Thames Torso Murders

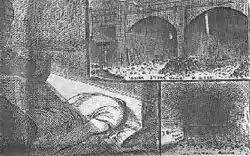
Contemporary illustration of the discovery of the Pinchin Street torso

On 10 September 1889, Police Constable William Pennett found the headless and legless torso of an unidentified woman under a railway arch at Pinchin Street, Whitechapel. It seems probable that the murder was committed elsewhere and that parts of the dismembered body were dispersed for disposal.